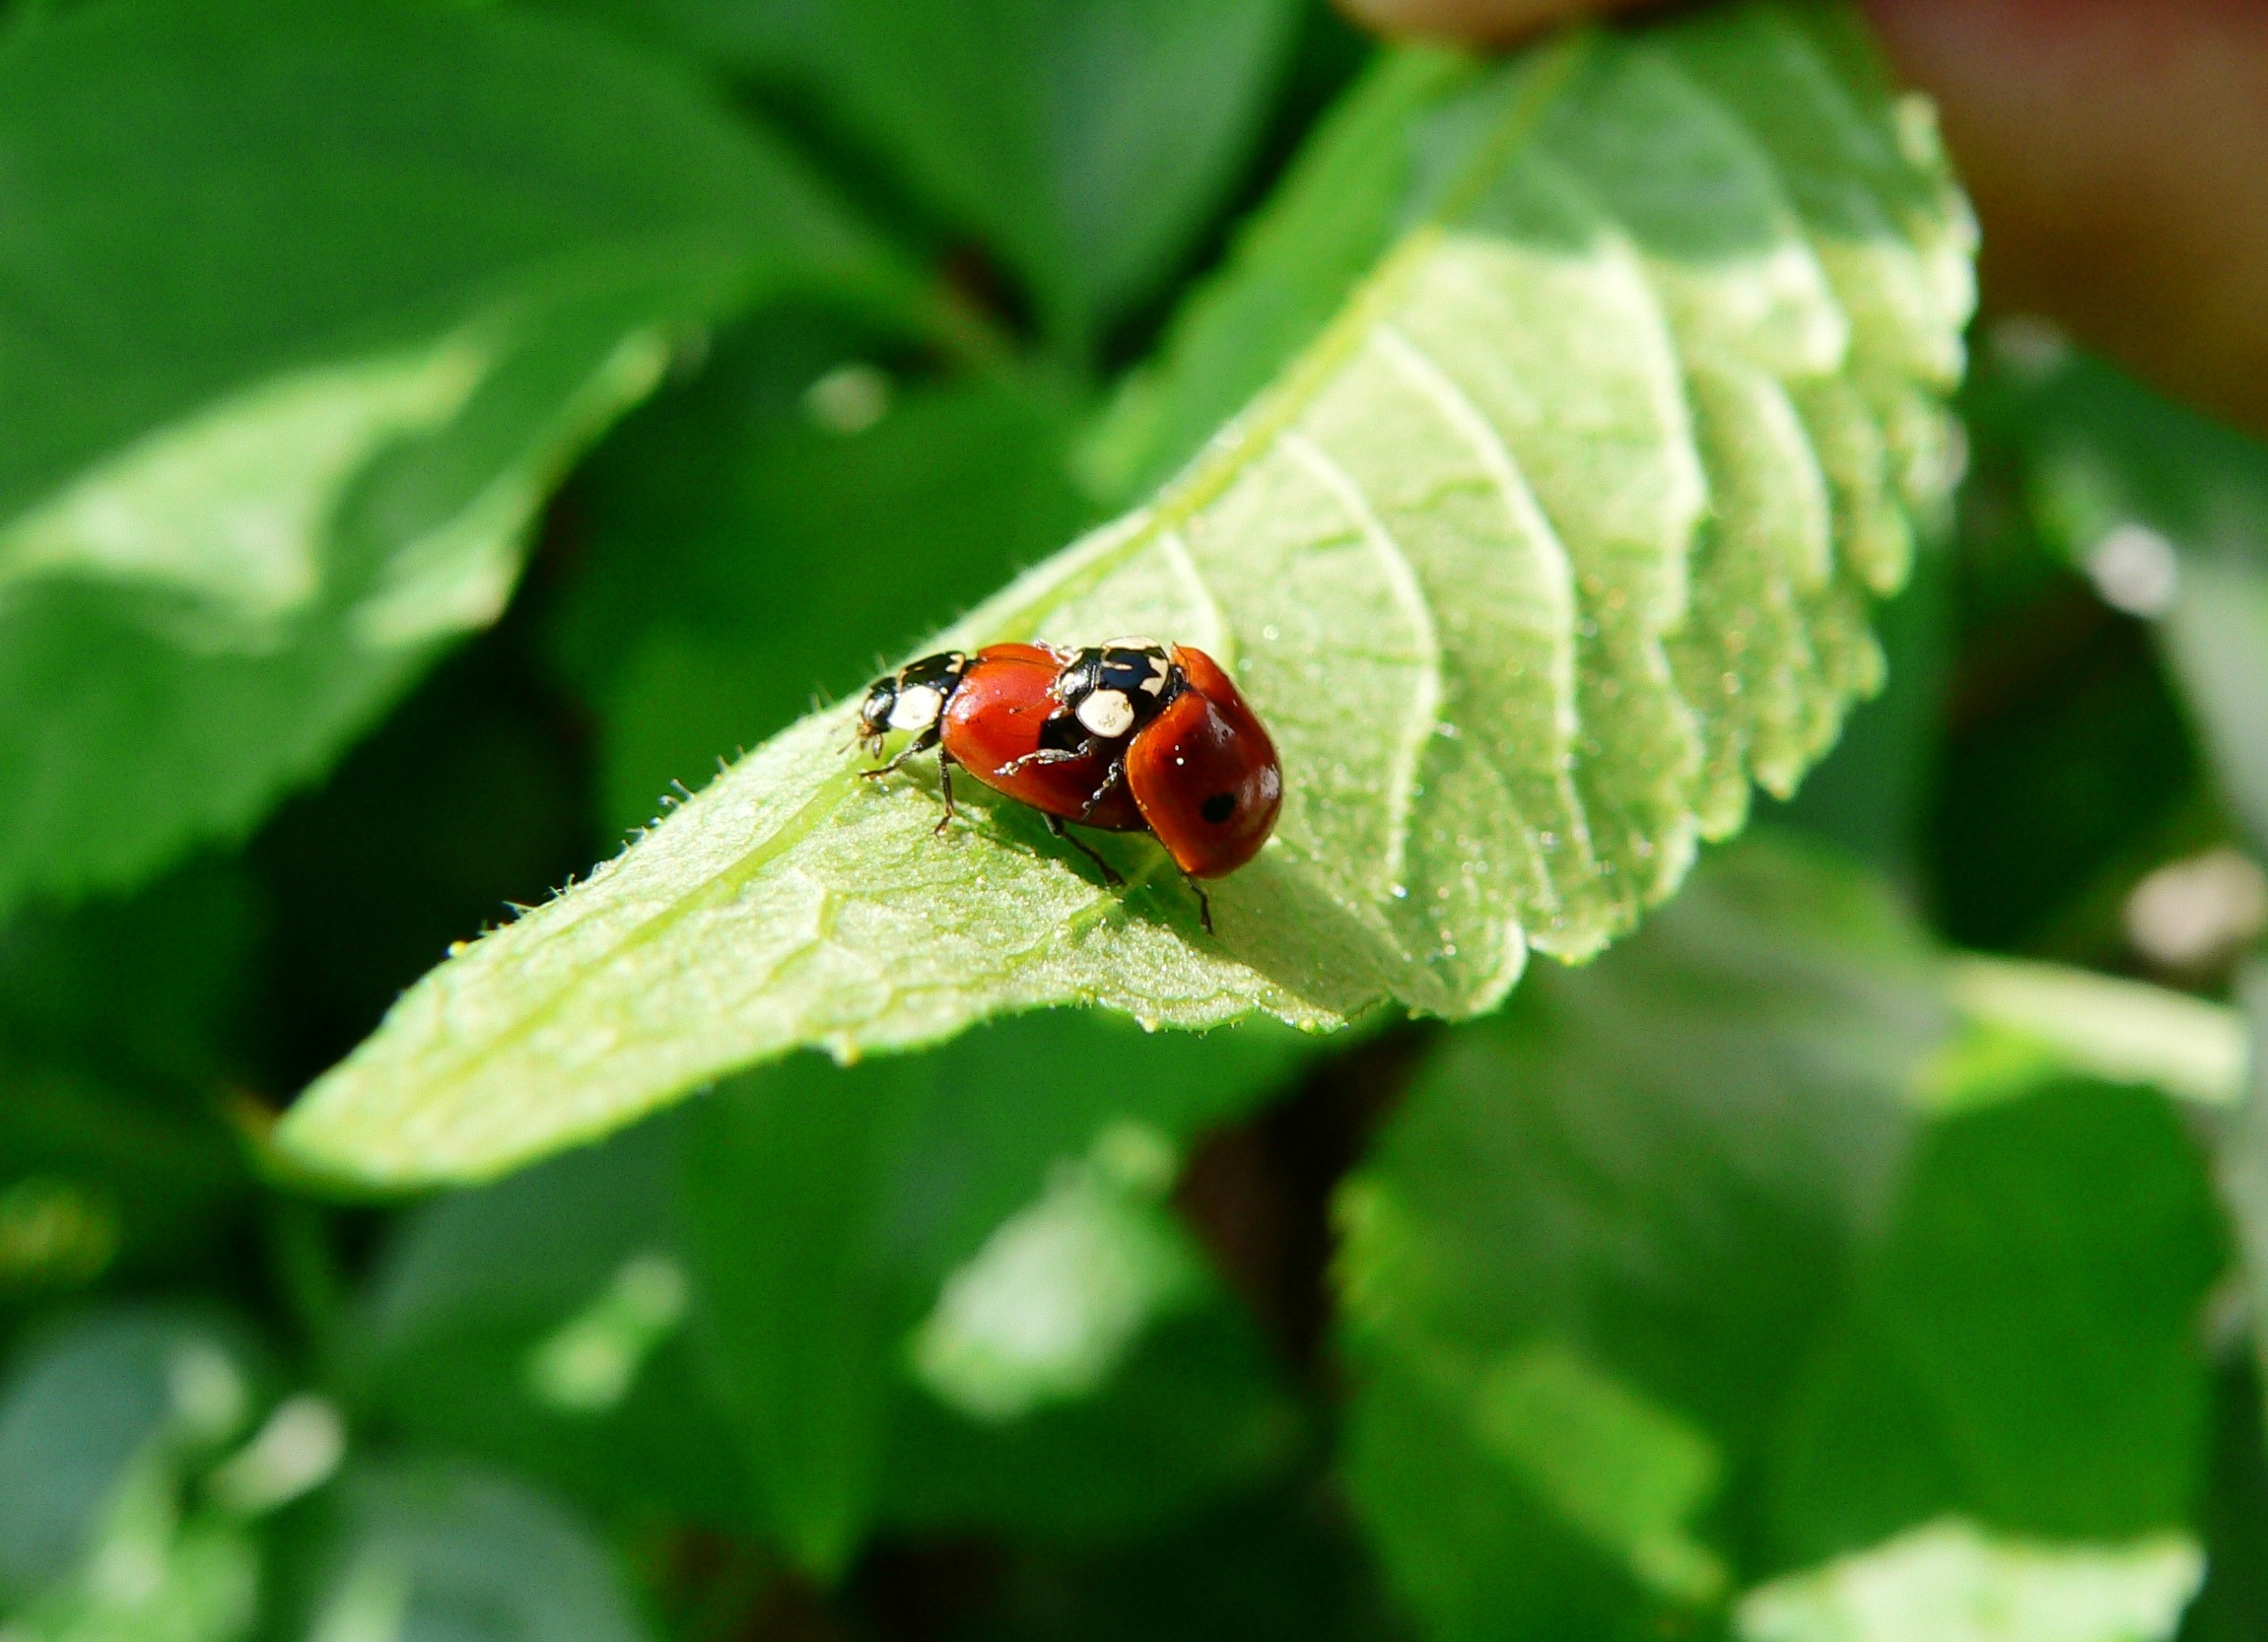
nature, leaf, flower, spring, green, insect, ladybug, botany, fauna, ladybird, invertebrate, close up, beetle, macro photography, green leaf, arthropod, pairing, leaf beetle, moths and butterflies